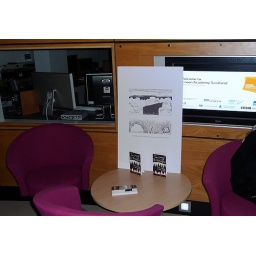
A shot of an illustration by Cate James along with copies of the book at the screen academy